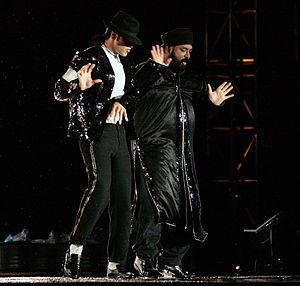
Signature est un groupe de danse composé des anglais Suleman Mirza et de Madhu Singh, respectivement d'origine pakistanaise et indienne. Leur style se rapproche du bhangra moderne, et repose souvent sur des chansons de Michael Jackson. Ils ont acquis une renommée mondiale depuis leur seconde place obtenue lors de la saison 2 de l'émission de télévision britannique Britain's Got Talent.